Sikkim

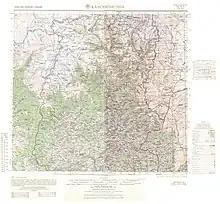
Detailed 1:250k scale, 1955 US Army map of Sikkim showing major river valleys, glaciers, lakes, peaks (height in feet) and Mines. One could see more concentration of glaciers at the north-western part of Sikkim around Kangchenjunga.

Numerous snow-fed streams have carved out river valleys in the west and south of the state. These streams combine into the major Teesta River and its tributary, the Rangeet, which flow through the state from north to south. About a third of the state is heavily forested. The Himalayan mountains surround the northern, eastern and western borders of Sikkim. The Lower Himalayas, lying in the southern reaches of the state, are the most densely populated.